Zurich (film)

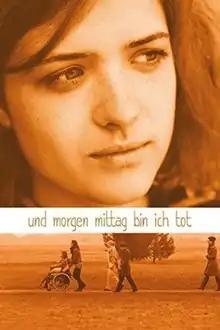
Film poster

Zurich, original title Und morgen Mittag bin ich tot, is a 2013 German drama comedy directed by Frederik Steiner and written by Barbara te Kock starring Liv Lisa Fries. It tells the story of a young woman called Lea (played by Fries) suffering from a severe form of cystic fibrosis. Since the disease is already in an advanced stage, Lea decides to travel to Switzerland and request euthanasia there. She asks her family to visit her so they can be together one last time and tells them she wants to die on her 23rd birthday at 12 PM (hence the German title). The film shows how Lea and her family deal with the situation.